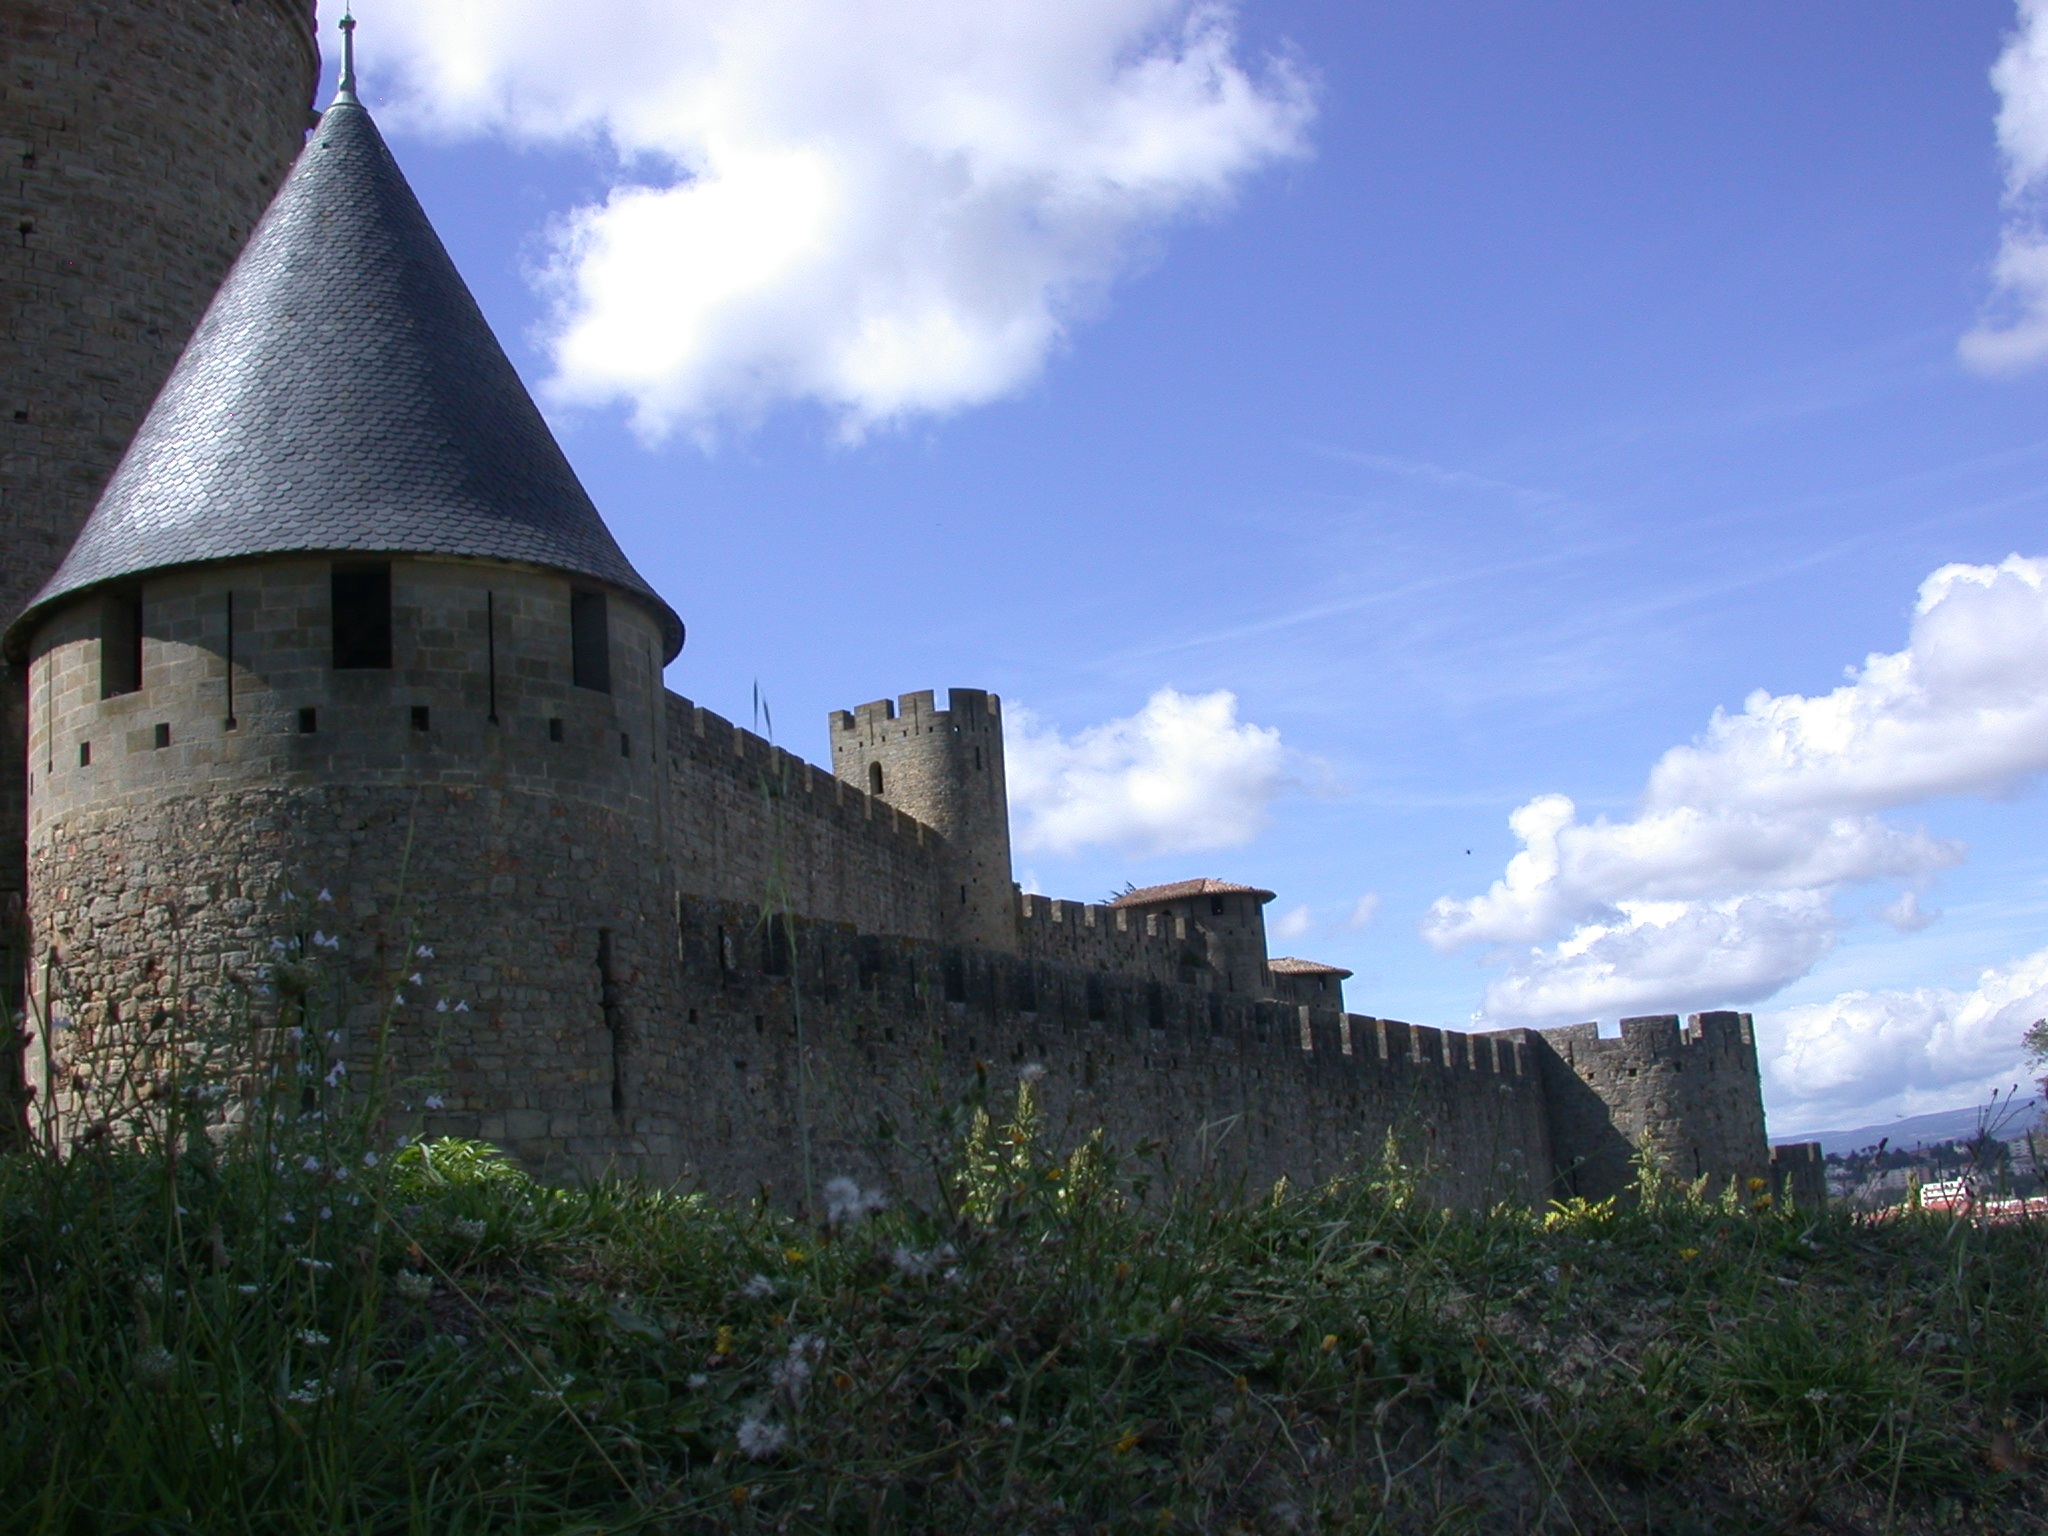
building, chateau, tower, castle, fortification, medieval, ruins, monastery, carcassonne, medieval castle